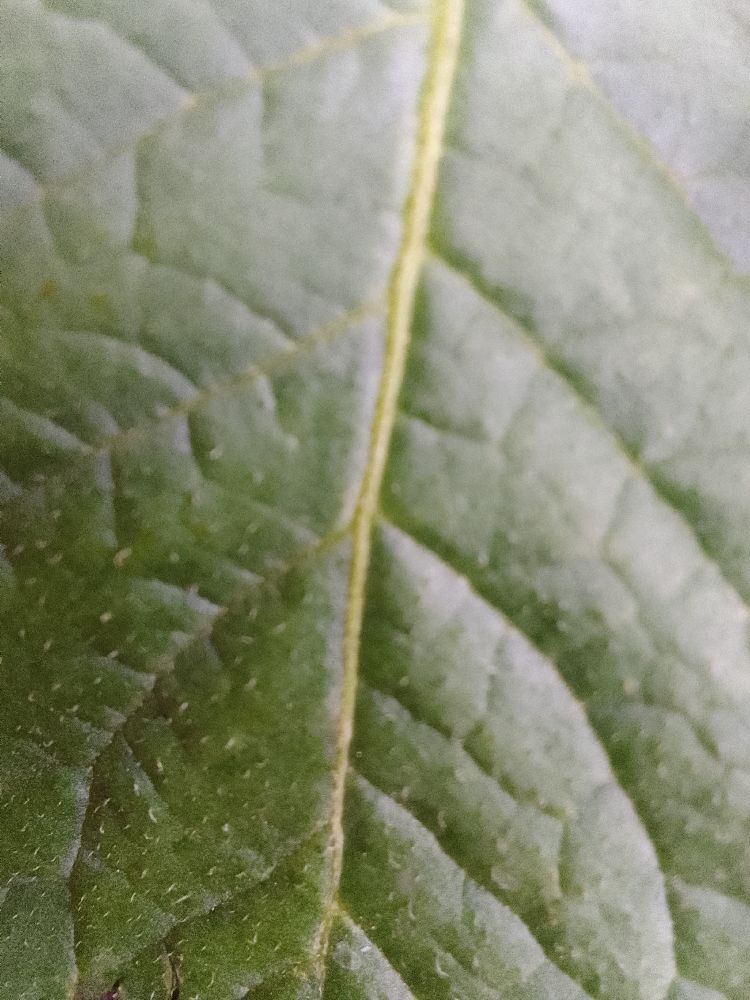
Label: Healthy